Traverse City, Michigan

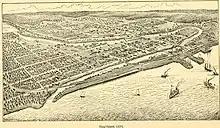
1883 illustration of Traverse City

In December 1872, rail service arrived in Traverse City via a Traverse City Railroad Company spur from the Grand Rapids and Indiana Railroad line at Walton Junction. The railroad tracked along the Boardman River and along Boardman Lake into Traverse City, and ended at a station along the Grand Traverse Bay, at the corner of present-day Grandview Parkway and Park Street. This new line of transportation from Southern Michigan opened up the area to settlement and industrial development. Many more people started flocking to the small community, and in 1881, Traverse City was incorporated as a village. This began the major commercial growth of the town.